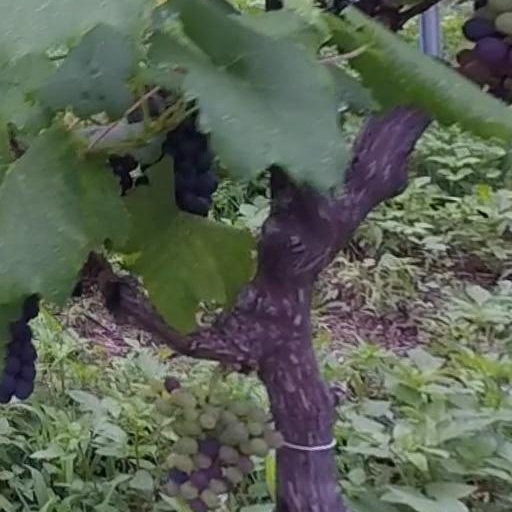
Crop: grape